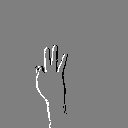
ASL letter: f